The Adventures of Batman & Robin (video game)

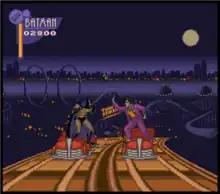
The Joker is the first villain in the SNES version of "The Adventures of Batman & Robin".

The Super NES version was developed and published in December 1994 by Konami, and draws inspiration from the "" TV show. The game is a 2D platformer where the player guides Batman across eight levels. Batman can attack, dodge, and block attacks. Among Batman's gear are batarangs, a grappling hook, and a limited set of additional equipment, including throwing stars and smoke bombs. Some stages necessitate the use of items like flashlights, x-ray glasses, and gas masks. The game's graphics maintain the art deco influence of the series.